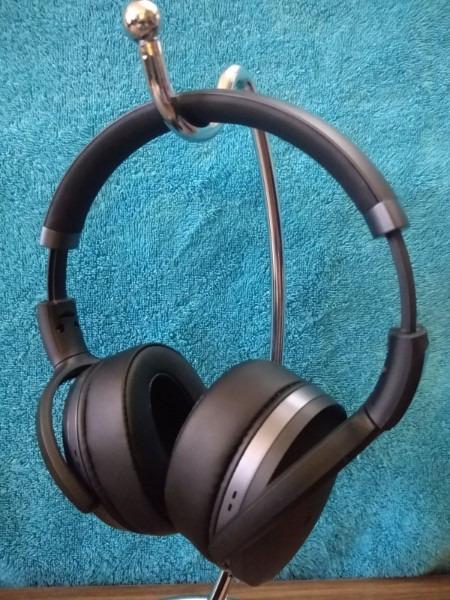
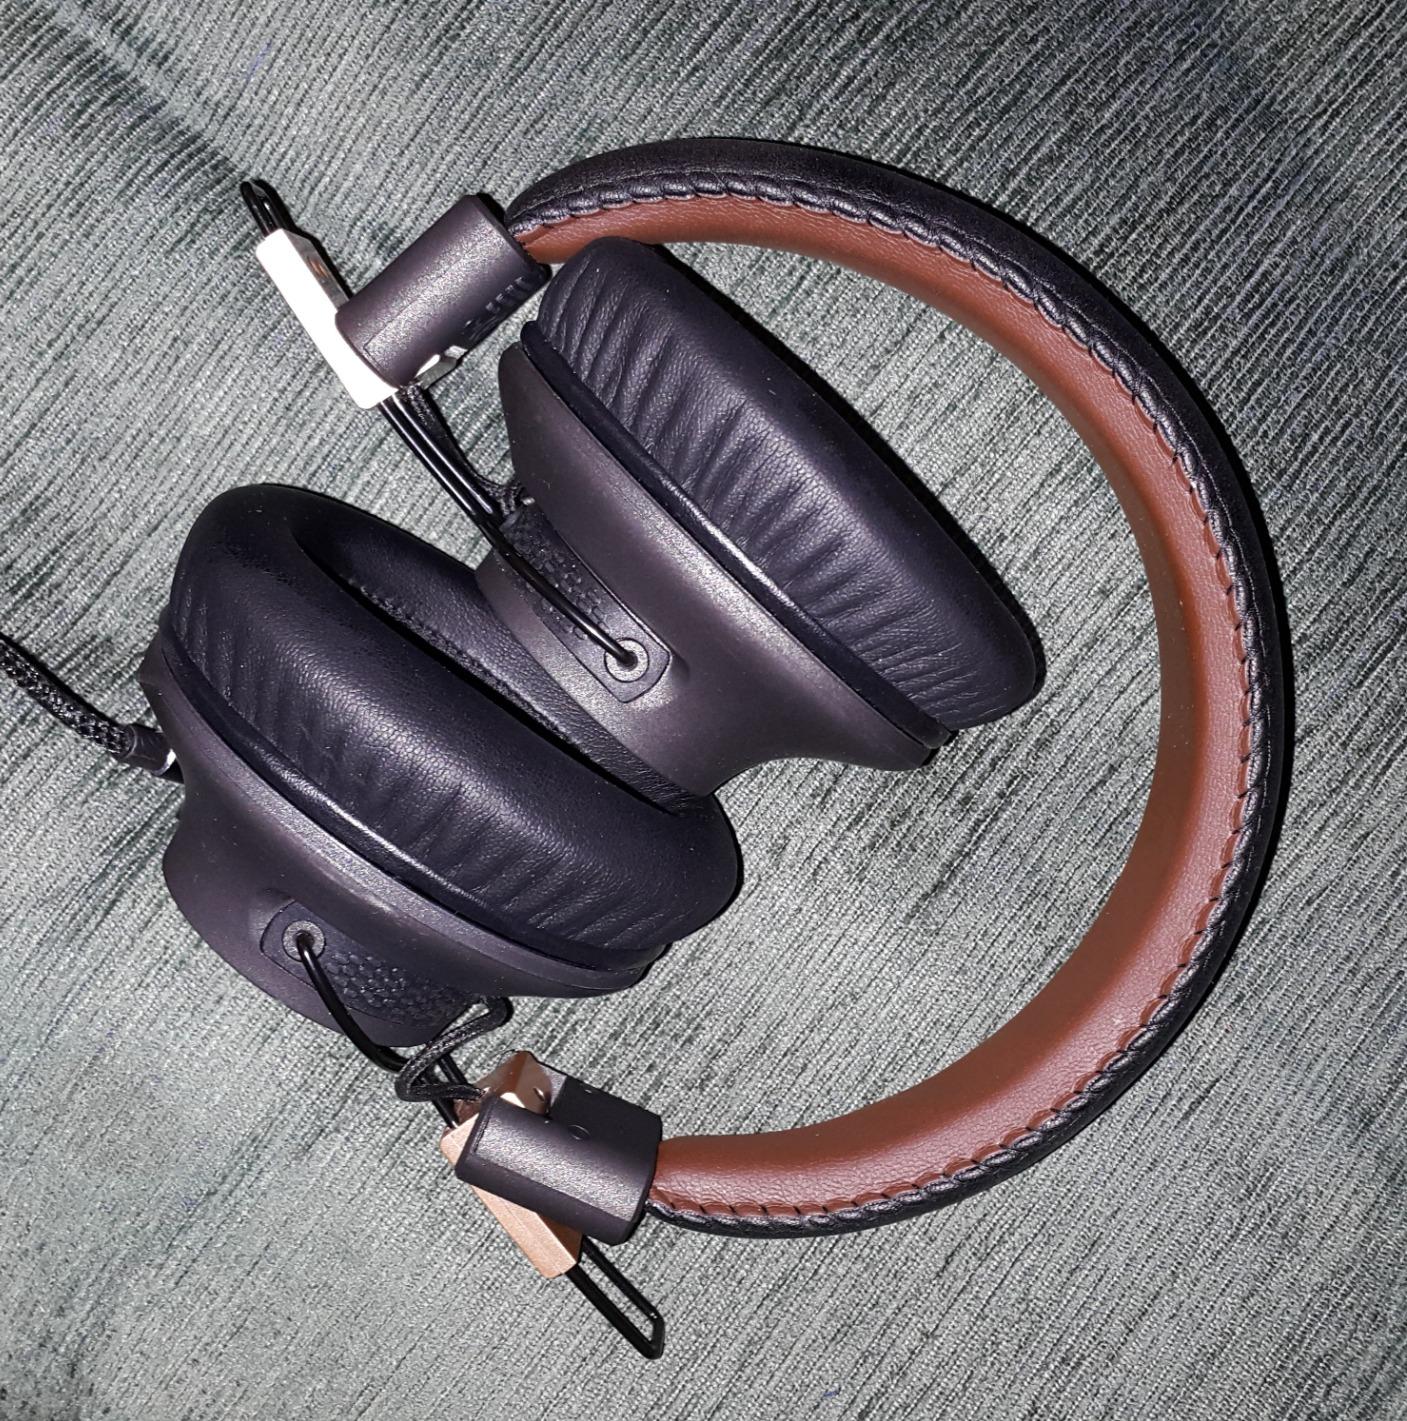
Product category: headphones
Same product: no